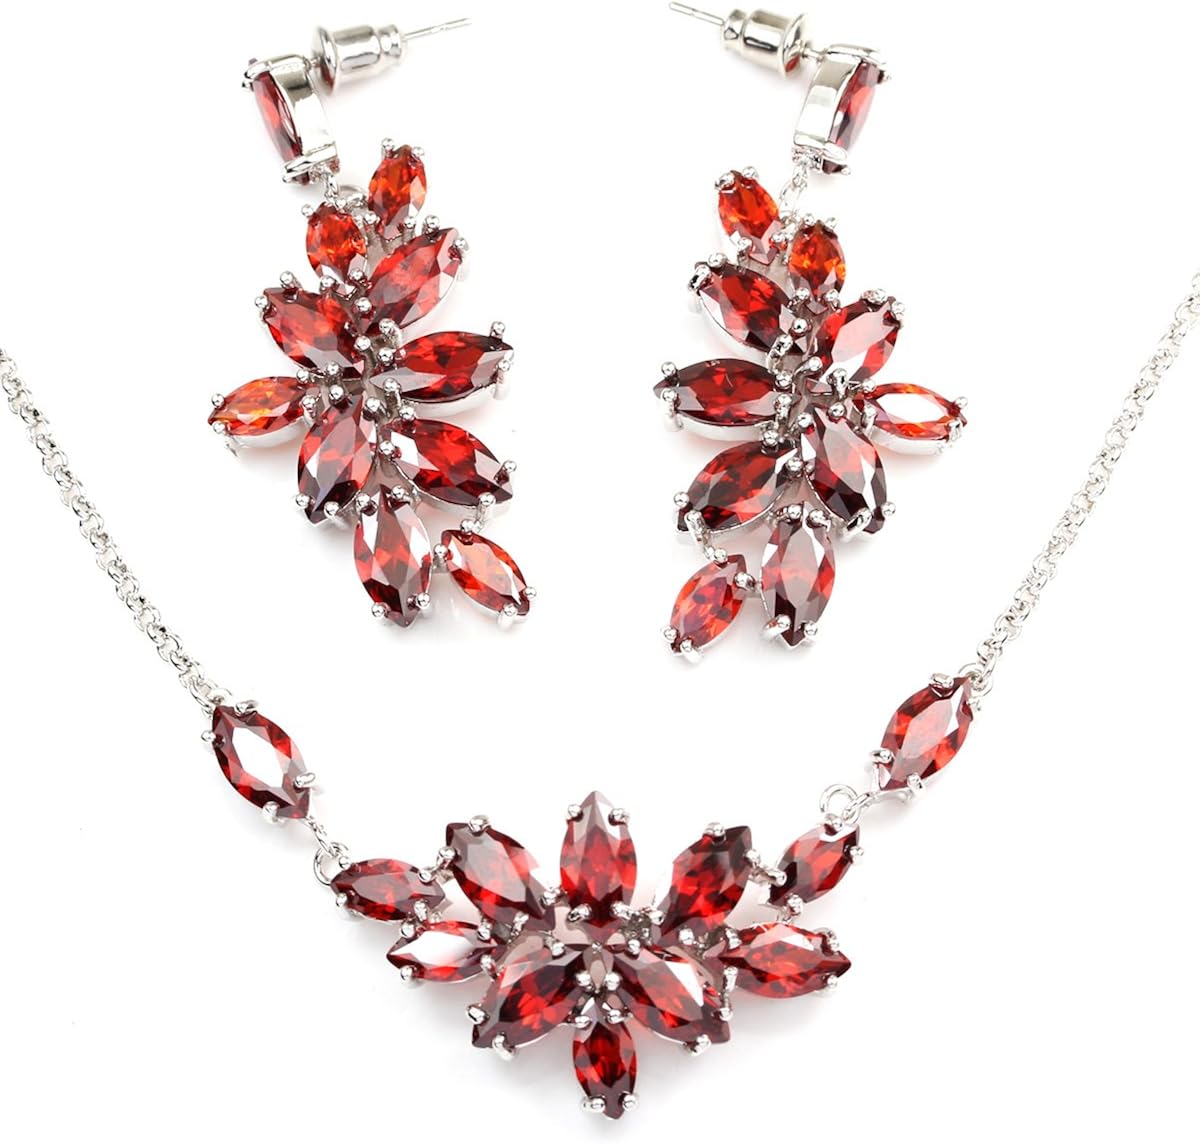
FC White Gold GP Red Cubic zircon Crystal CZ Flower Bridal Necklace Dangle Earring Jewelry Set
Category: AMAZON FASHION
Great gift for your friends, family members and business partener.
Features: Size of earring/pendant of necklace: 0.875 inch in length, and 0.4375 inch of the widest part | size of necklace:16 inch of the chain including the extension chain | Great gift for your friends, family members and business partener. | The same style is also available in PURPLE color stone.